UDraw Studio

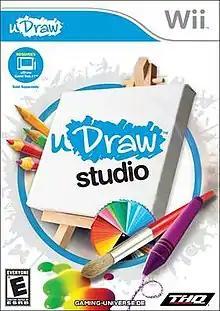
North American cover art

uDraw Studio is an art game for Wii which is bundled with the uDraw GameTablet and is the main game in the "uDraw" series. The game was published by THQ, developed by Pipeworks Software, and released in North America on November 14, 2010, February 24, 2011 in Australia and in Europe on March 4, 2011. It lets players create their own paintings or color in coloring pages and save them to their gallery using the uDraw GameTablet bundled with the game. A sequel to the game, "uDraw Studio Instant Artist", was released for Wii, PlayStation 3, and Xbox 360 with and without bundles in North America on November 15, 2011, November 17, 2011 in Australia and in Europe on November 18, 2011.